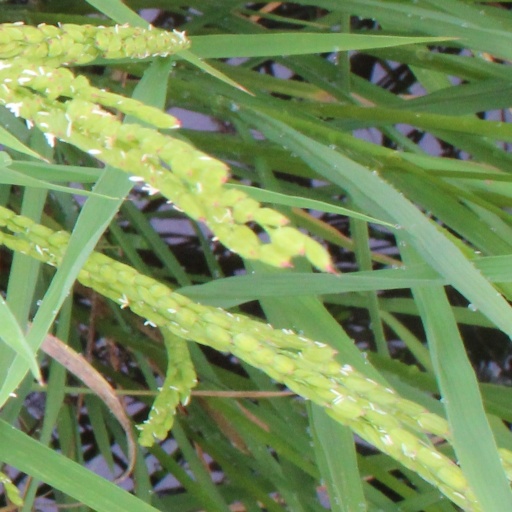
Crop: rice